Nicolae Simatoc

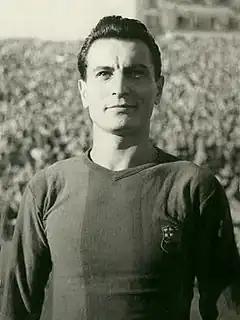
Simatoc in 1950

Nicolae Simatoc (also known as Nicolae Șmatoc, Miklós Szegedi or Nicholas Sims; 1 May 1920 – 11 December 1979) was a Romanian football player and manager.